Vivandière

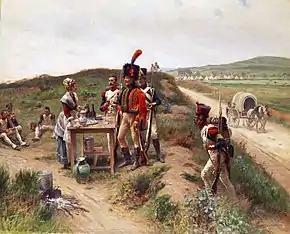
Vivandière (left) with soldiers of the Napoleonic army

The French Revolution of 1789 destroyed the rigid, aristocratic structure of the French army. Many noble officers left the country, and those that remained were politically suspect. Thousands of common soldiers also deserted in the general chaos. When France went to war with the monarchs of Europe in 1792, the army was a shell of its former self.